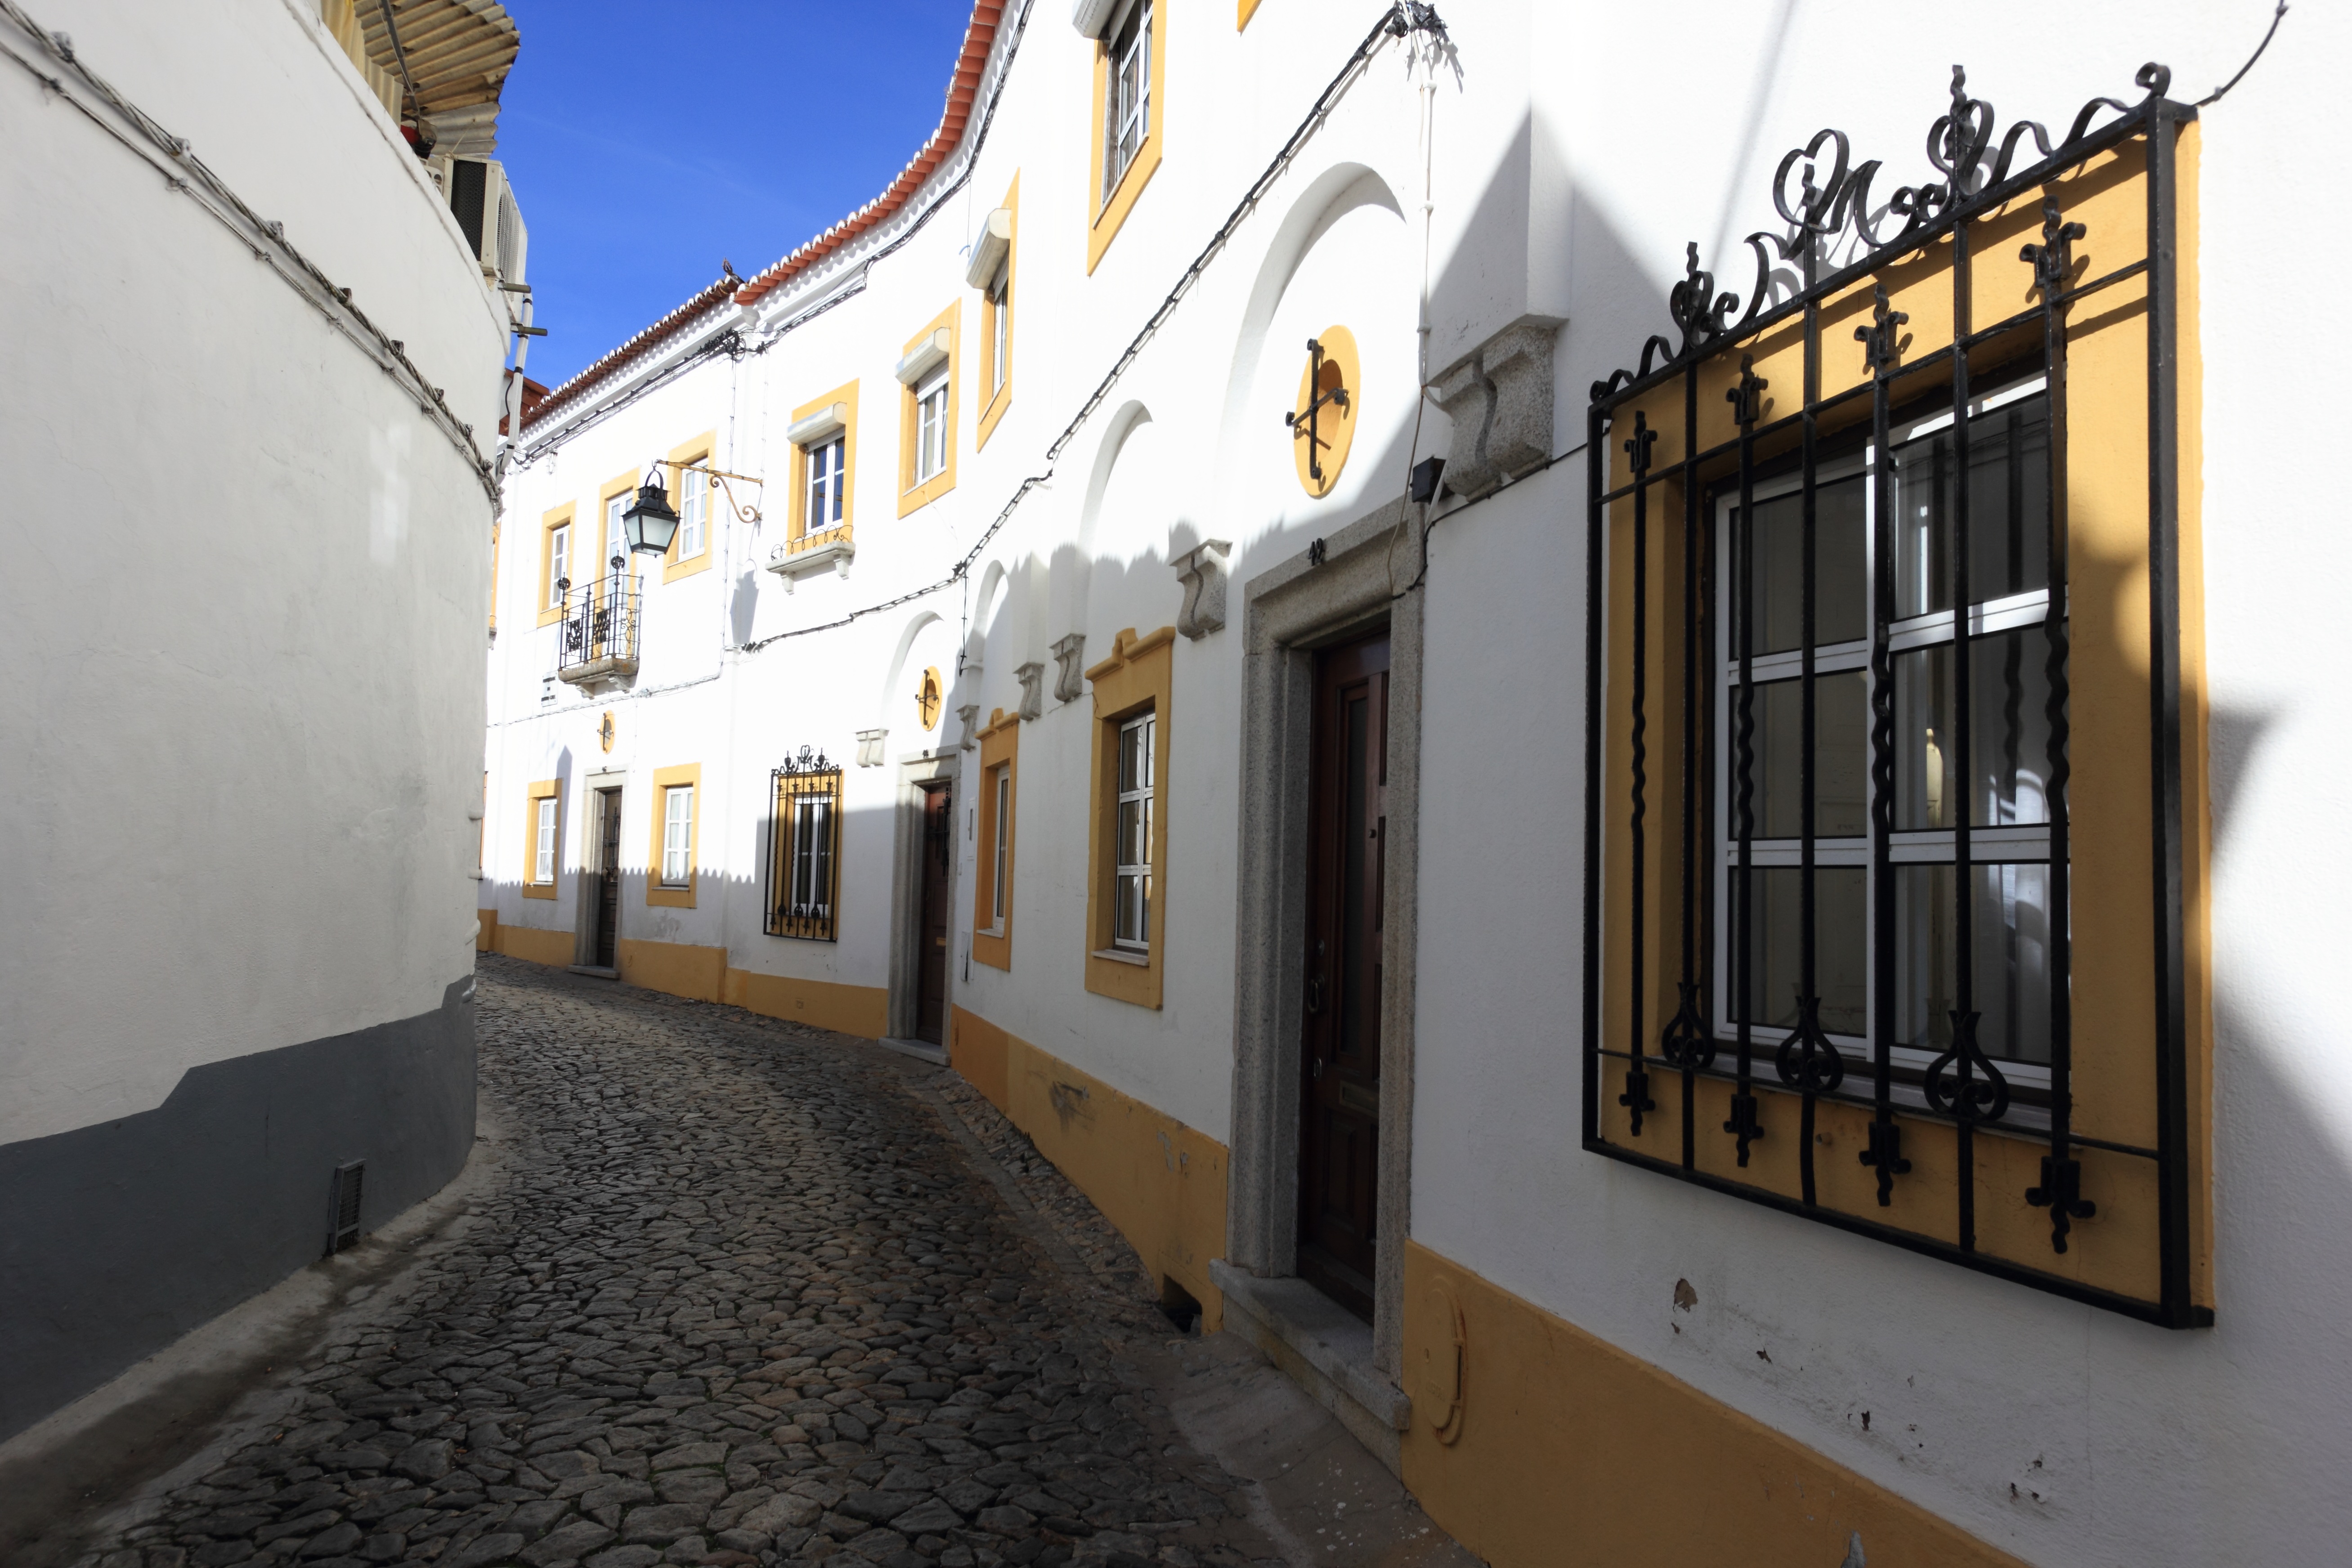
architecture, street, house, window, town, facade, property, bars, portugal, synagogue, estate, evora